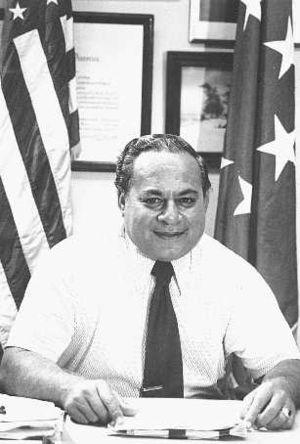
Peter Tali Coleman, né le 8 décembre 1919 à Pago Pago et mort le 28 avril 1997 à Honolulu à Hawaï, est un homme politique des Samoa américaines, gouverneur de ce territoire à trois reprises.